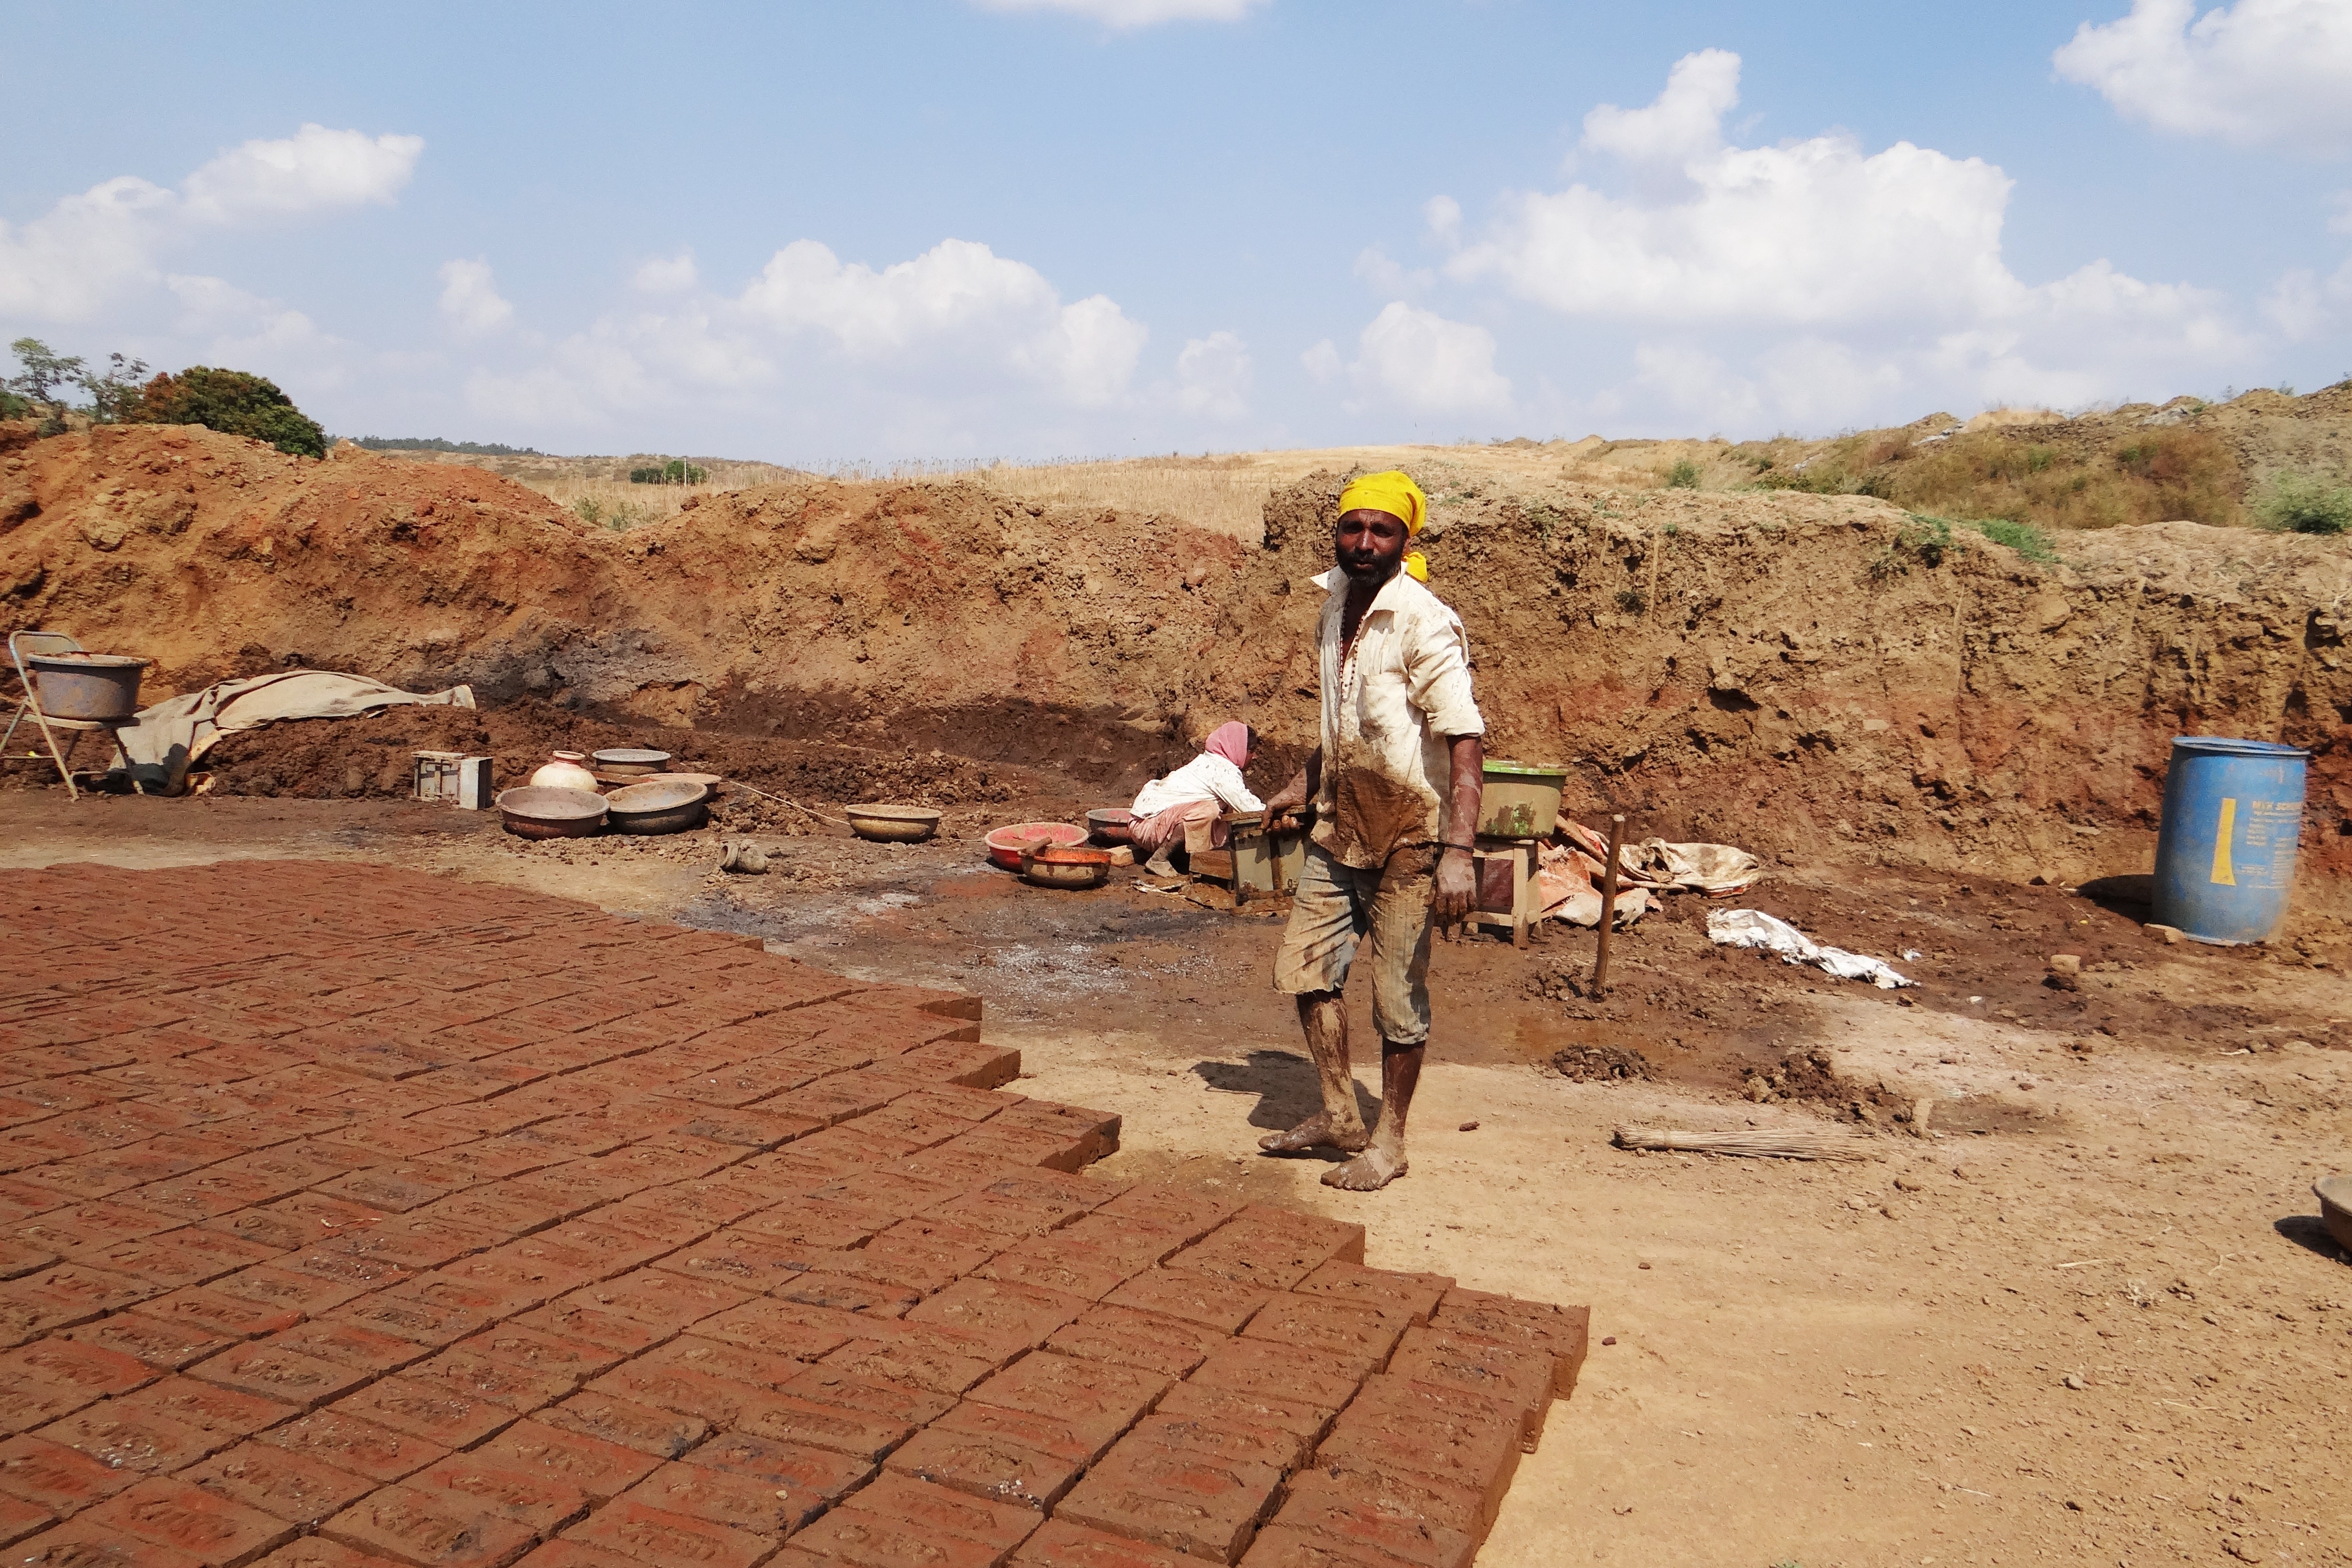
work, working, landscape, sand, row, desert, urban, wall, stone, construction, pattern, frame, soil, industrial, profession, stack, brick, dharwad, material, concrete, making, block, worker, geology, cement, india, manual, site, border, brickwork, masonry, employee, occupation, stonewall, mason, constructing, reinforced, brick laying, brick making